Gibson Mansion

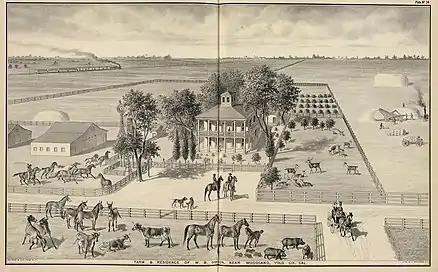
Lithograph of the William B. Gibson House. Found in the Illustrated Atlas and History of Yolo County, California. De Pue & Company, 1879. Courtesy of Yolo County Archives

The Gibson House started as a 16' by 20' structure on a 320-acre estate. After William and Mary had children, the first structure became too small. William used his increasing wealth from a successful agricultural business to enlarge the house. He made several extensions between the 1870s and the 1900s, adopting architectural styles popular during each period. The first extension, completed in 1877, included adding two large parlors on the first floor, and a second story with four bedrooms. By 1891, the Gibson estate had grown from the initial 320 acres to 2,400 acres. The farmhouse was surrounded by many outbuildings to help make the operation self-sustaining. Along with a kitchen, pantry and dining room addition to the main house, a root cellar, cook's house, tan house for water storage, workshop, smokehouse, and a bunk house for hired workers were added to the property.